Buenos Aires

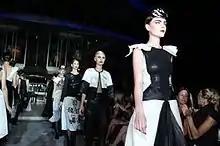
A fashion show at the Planetarium in 2013, as part of BAFWEEK

Commuter rail in the city is mostly operated by the state-owned Trenes Argentinos, though the Urquiza Line and Belgrano Norte Line are operated by private companies Metrovías and Ferrovías respectively. All services had been operated by Ferrocarriles Argentinos until the company's privatization in 1993, and were then operated by a series of private companies until the lines were put back under state control following a series of high-profile accidents.